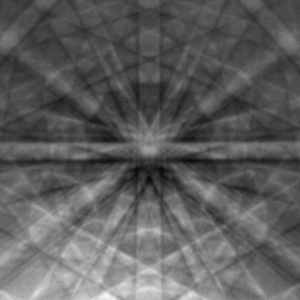
La diffraction d'électrons rétrodiffusés est une technique cristallographique microstructurale permettant de mesurer l'orientation cristallographique de nombreux matériaux, qui peut être utilisée pour déterminer la texture ou l'orientation préférentielle de n'importe quel matériau monocristallin ou polycristallin. L'EBSD peut être utilisée pour indexer et identifier les sept systèmes cristallins, et est appliquée à la cartographie d'orientation cristalline, l'étude des défauts, l'identification des phases, l'étude des joints de grains et de la morphologie, l'examen des hétérogénéités locales, l'identification des matériaux, la cartographie des déformations, et à l'aide de techniques complémentaires, l'identification physico-chimique. Traditionnellement, ces études sont souvent réalisées par diffraction des rayons X, diffraction de neutrons et/ou diffraction des électrons dans un microscope électronique en transmission.